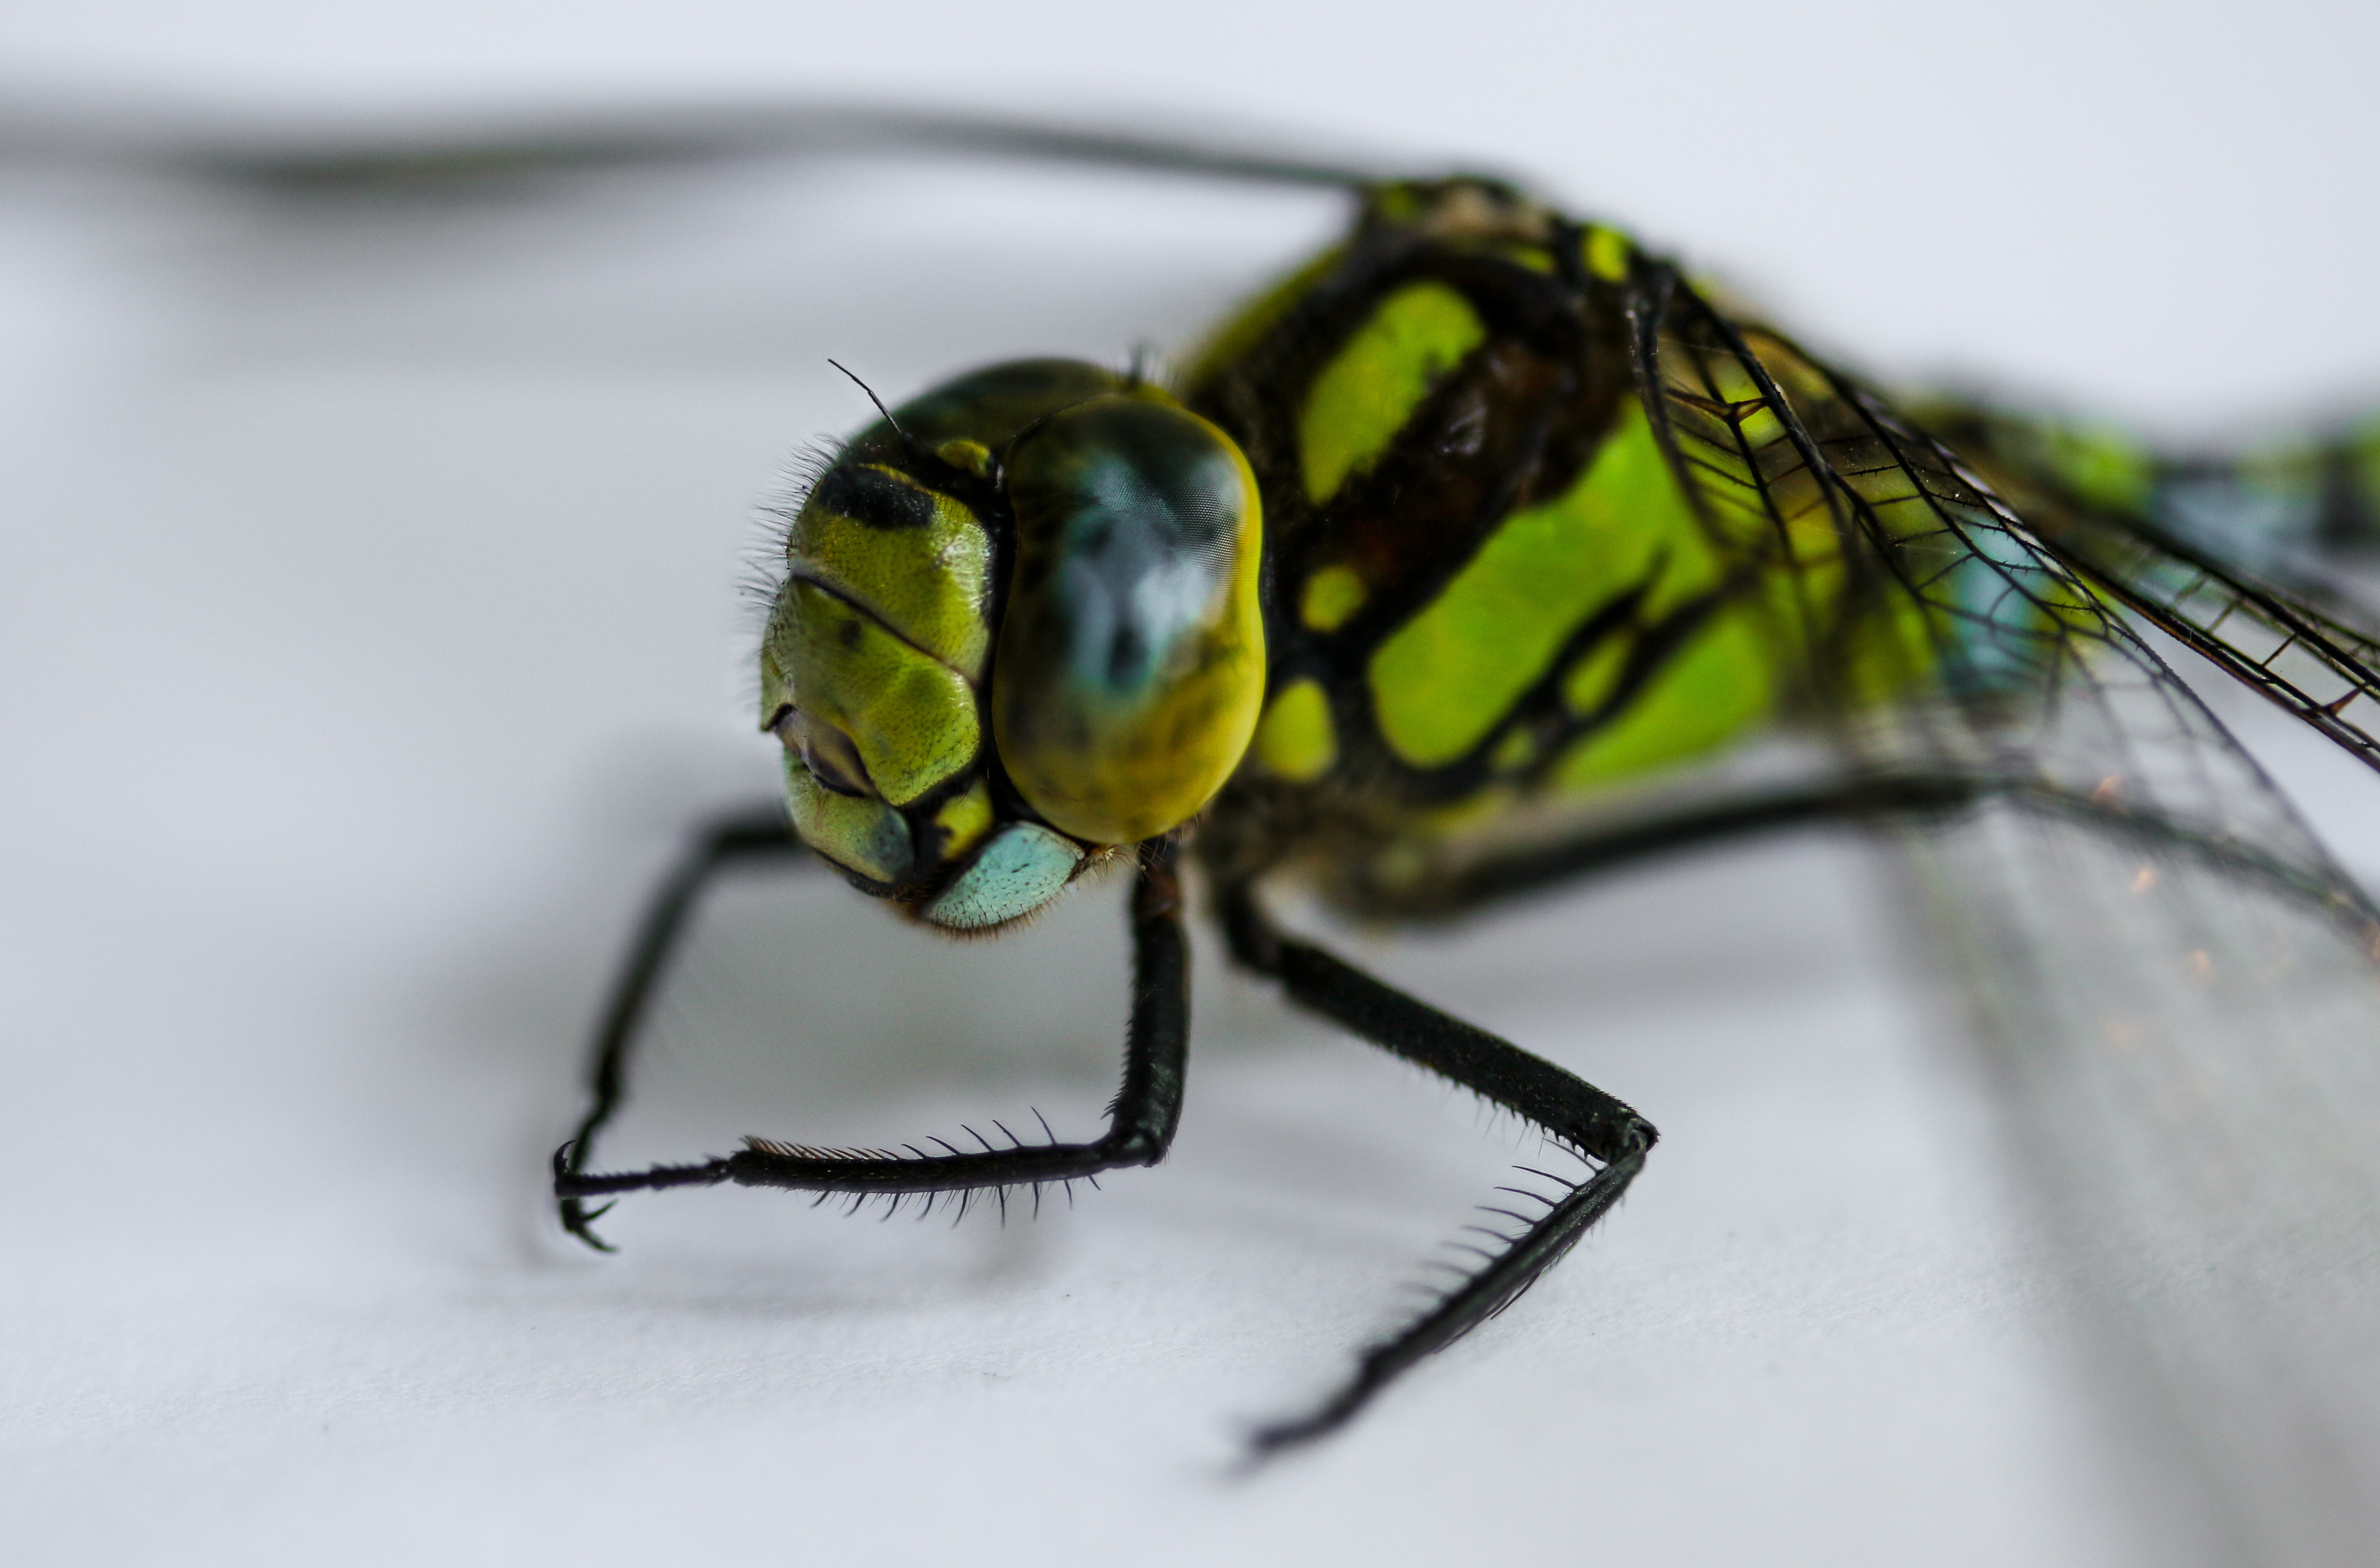
wing, photography, fly, green, insect, macro, close, fauna, invertebrate, close up, eyes, head, dragonfly, demoiselle, macro photography, arthropod, dragonflies and damseflies